BMT Nassau Street Line

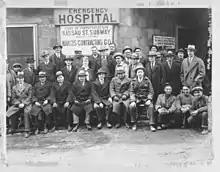
Group photo of the Marcus Contracting Co. taken during construction of the Nassau Street subway, circa 1928

Under Contract 4 of the Dual Contracts, the BRT (later reorganized as the Brooklyn–Manhattan Transit Corporation or BMT) was to operate the Nassau Street Line. The southern portion of the line remained incomplete for several years, and the BRT brought a $30 million suit against the city for not building the line before January 1, 1917. Most of the BMT's Dual Contracts lines were completed by 1924, except for the Nassau Street Line. BMT chairman Gerhard Dahl was persistent at requesting that the city build the line, saying in 1923 that the BMT was willing to operate the line as soon as the city completed it. At the time, the BMT was planning to construct two stations on the Nassau Street Line: one at Fulton Street, where the BMT planned to place the northbound platform above the southbound platform due to the street's narrowness, and the other at the intersection at Broad and Wall Streets, where both platforms would be on the same level. However, mayor John Hylan refused to act during his final two years in office. BOT chairman John H. Delaney believed that the line was unnecessary because both of its planned stations would be extremely close to existing subway stations. Meanwhile, the BMT claimed that the city's failure to complete the line was overburdening other BMT lines. By January 1925, the BMT was asking its passengers to pressure Hylan into approving the remainder of the Nassau Street Line. Work did not commence until after James Walker succeeded Hylan as mayor at the end of 1925.